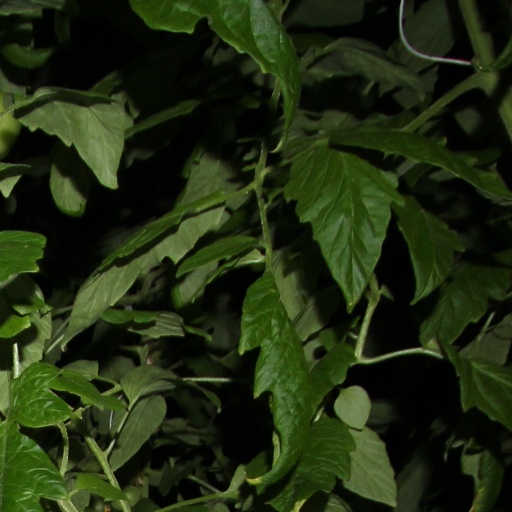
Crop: tomato